Dracula Unleashed

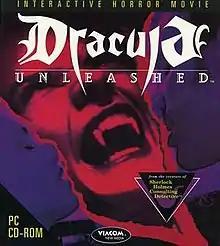
DOS cover art

Dracula Unleashed is a 1993 video game created by ICOM Simulations and published by Viacom New Media for the DOS, Macintosh and Sega CD platforms.